Dylan Holmes

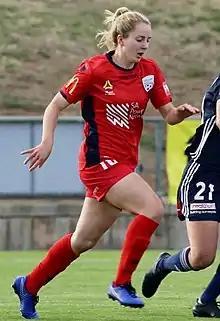
Holmes in 2018 with Adelaide United

Dylan Avery Holmes (born 22 March 1997) is an Australian professional women's footballer who plays as a midfielder for Adelaide United in the A-League Women.